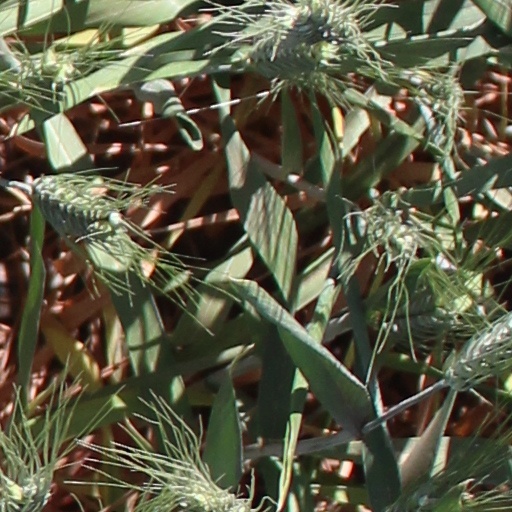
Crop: wheat